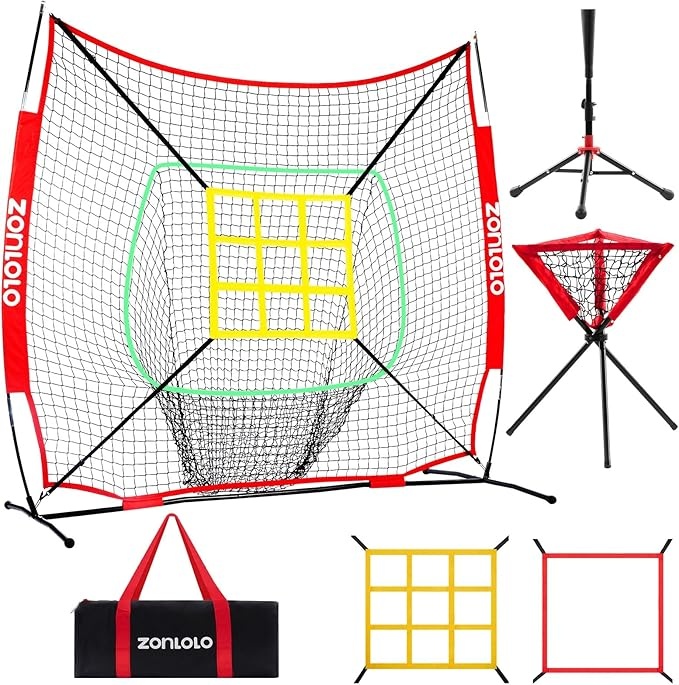
6x6ft Portable Baseball & Softball Net for Hitting，Pitching and Throwing, with Sturdy Bow Frame,Battting Tee,Ball Caddy and 2 Strike Zones, Perfect Pitching net for Kids!
About This FAMILY BUNDLE: 6'x6' NET + BATTING TEE + BALL CADDY + 2 STRIKE ZONES Packaged together for family.Great items for every family have in their personal stash of baseball training equipment or makes the perfect addition to the collection of team training equipment. This package will provide the whole sets you need for the ultimate baseball training setup either in the backyard, garage,indoor or outdoor. LONG-LASTING CONSTRUCTION: Made of extra-strong nylon fabric reinforced with steel poles, the net structure is built to withstand powerful swings without damage. PORTABLE DESIGN: Lightweight structure and easy assembly makes setup and storage simple. Carry bag included for easy transport. REAL GAME FEEL: Large 70" wide by 70" tall net (6×6FT）opening provides unrestricted swing room to develop your batting skills.Perfect size for kids from 6 to 12 years old. SAFE PRACTICE: Collects balls safely after contact so you can focus on your swing without chasing balls in the field. Kids and pets can play nearby. Overview Size : 6×6 FT Material : Alloy Steel, Polyester Color : Red Sport : Baseball, Softball Brand : zonlolo
Brand: zonlolo
Category: Sporting Goods > Athletics > Baseball & Softball > Baseball & Softball Training Aids > Baseball & Softball Hitting Nets